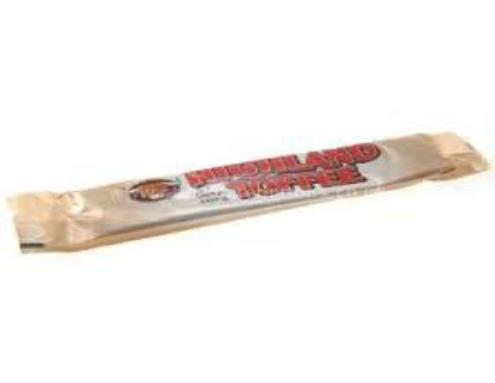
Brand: Highland Toffee
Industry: Food